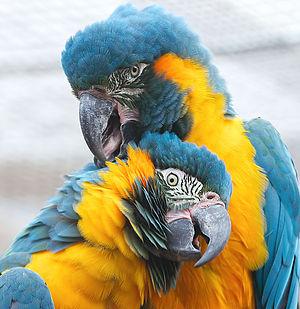
Le genre Ara regroupe les membres les plus grands de la famille des psittacidés. Tous les oiseaux dont le nom vernaculaire comporte le terme ara ne sont pas membre de ce genre. Les membres de ce genre portent un plumage vivement coloré, généralement à dominante rouge ou verte, une longue queue pointue et un bec puissant. Ils vivent en Amérique tropicale.